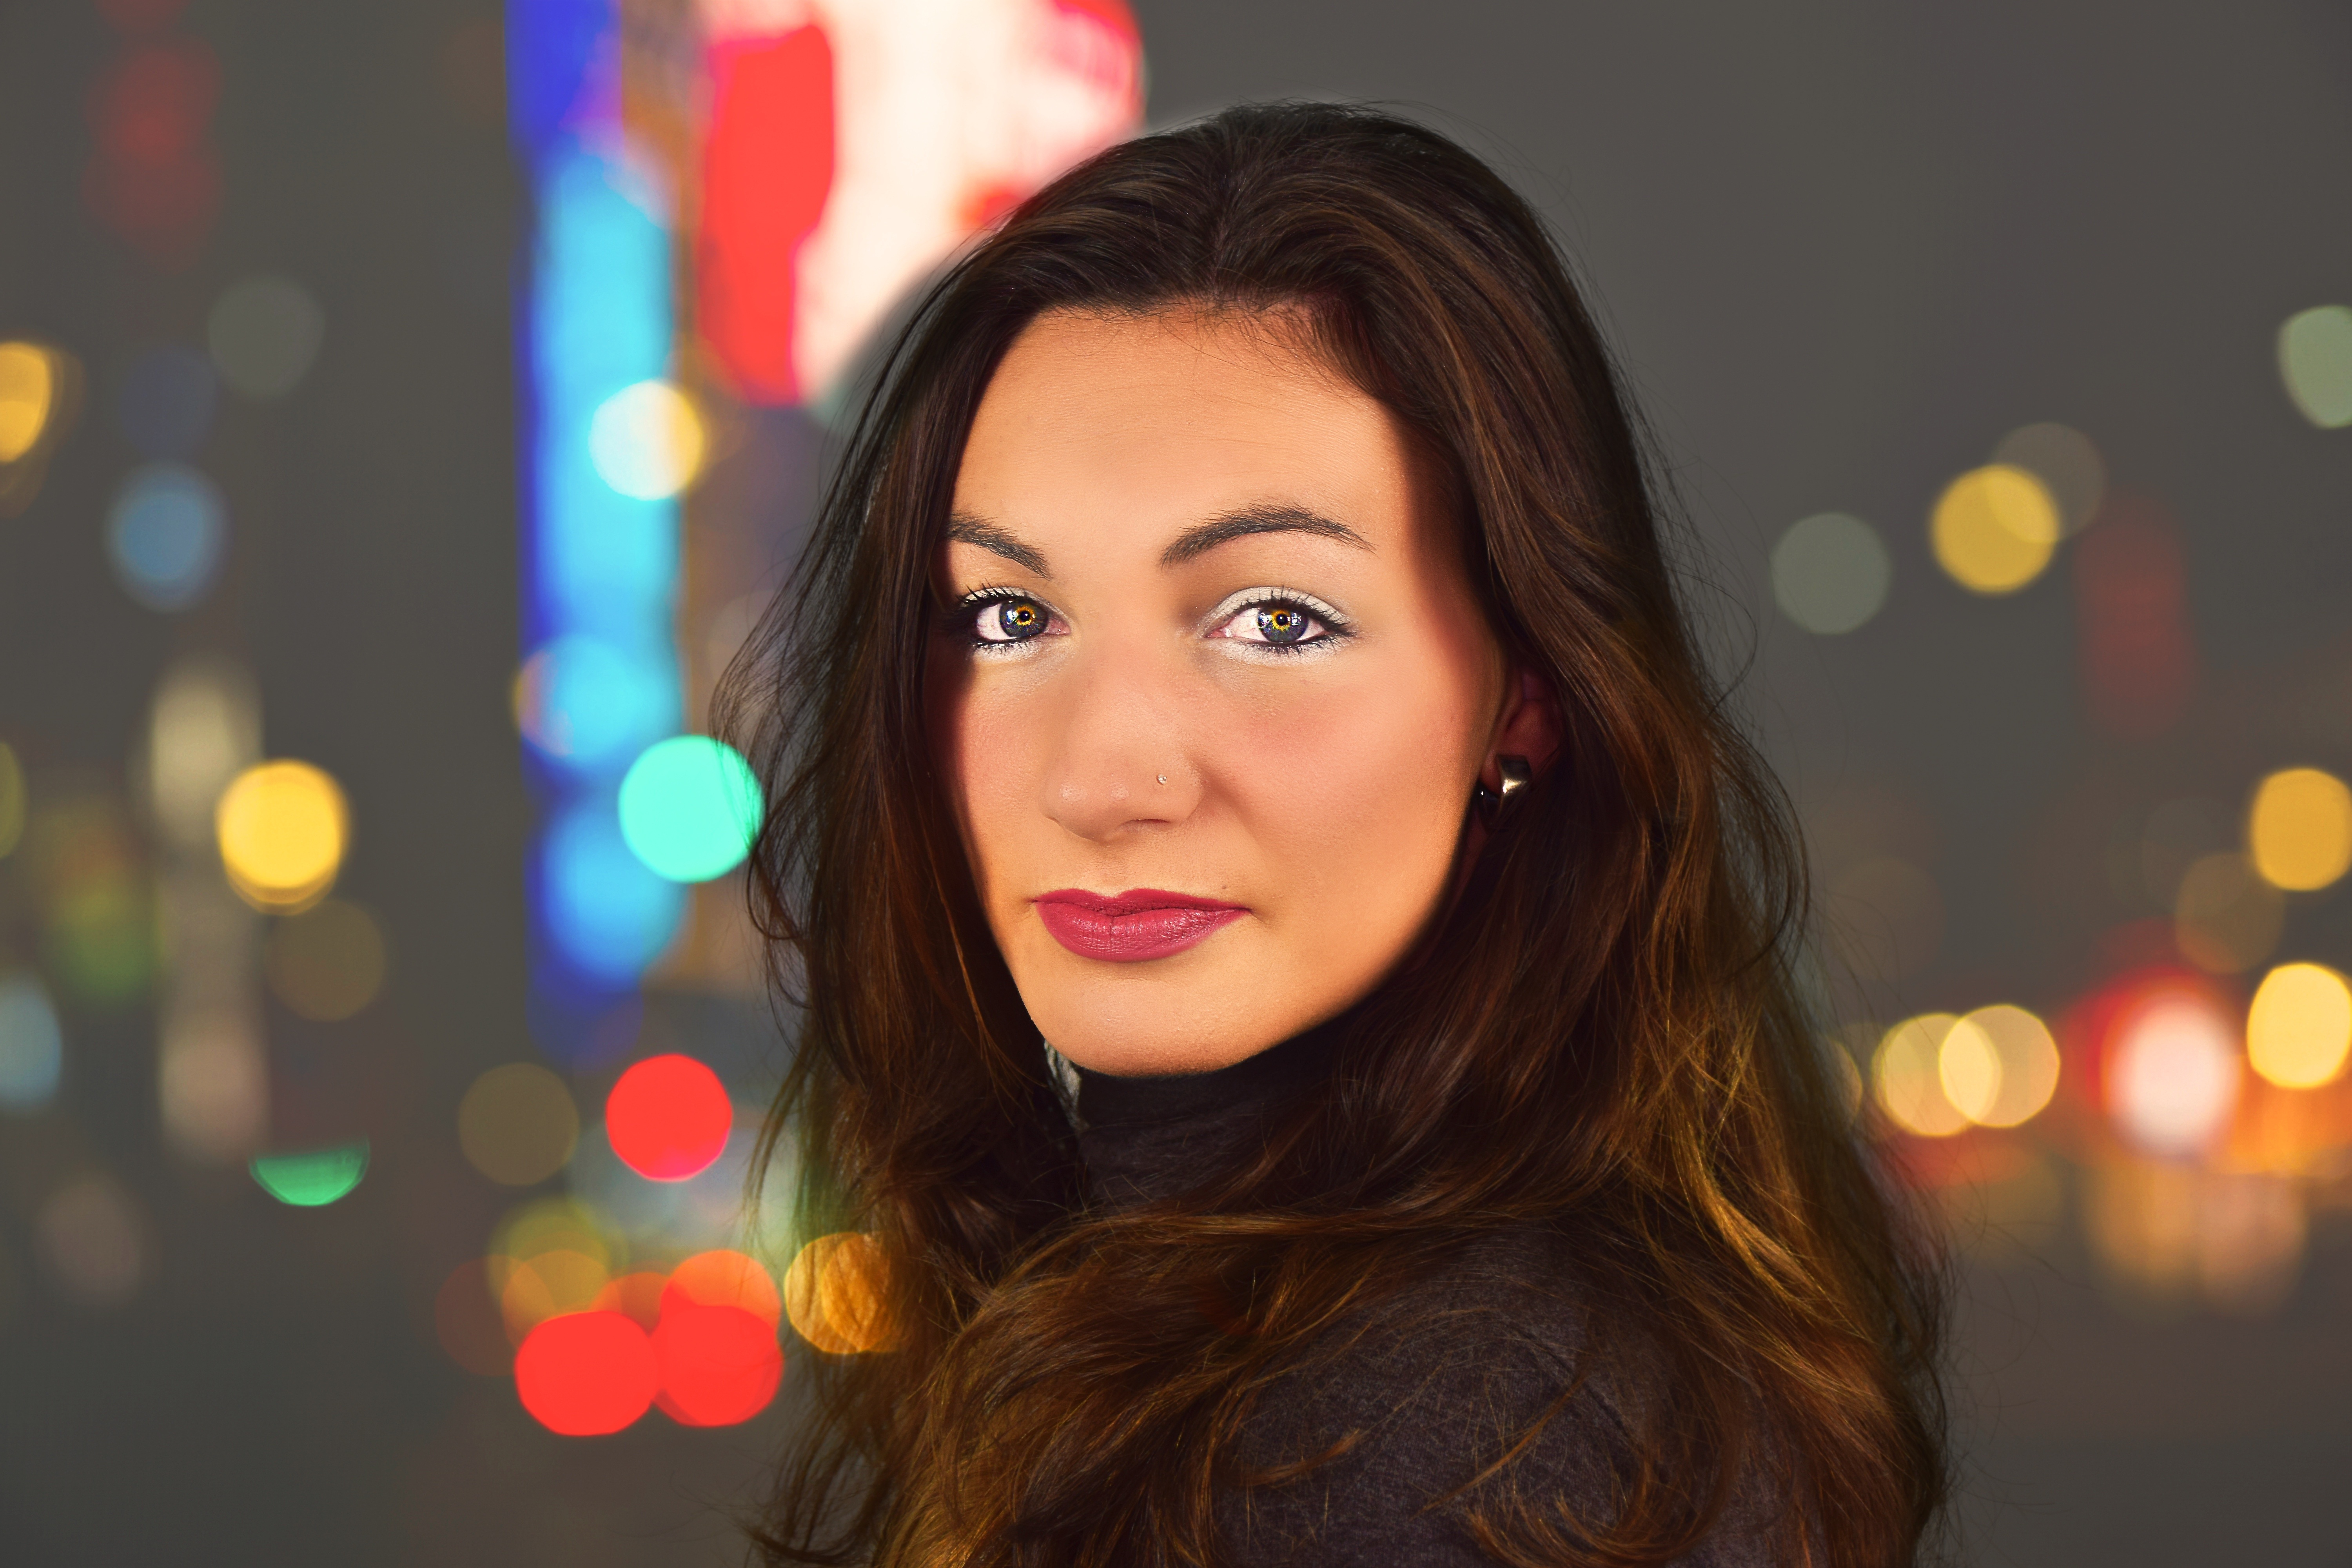
silhouette, person, girl, woman, hair, photography, singer, portrait, model, young, red, color, lady, modern, facial expression, lip, hairstyle, smile, long hair, close up, human body, face, eye, singing, skin, beauty, sexy, pretty, organ, of course, young woman, emotion, abdomen, photo shoot, brown hair, portrait photography